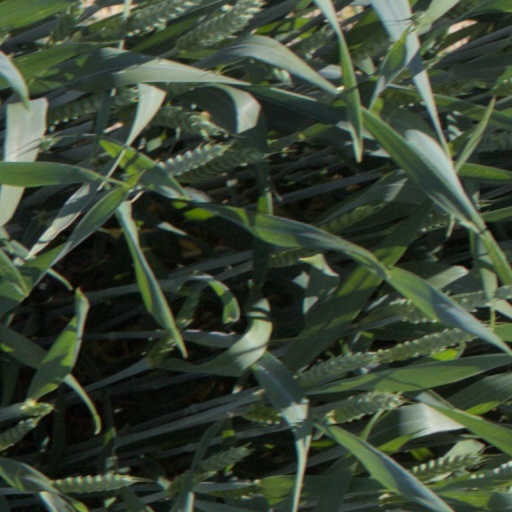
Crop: wheat